Banking in Turkey

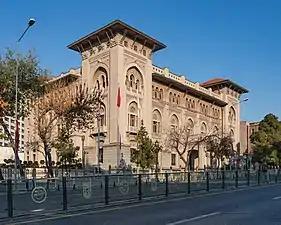
Historical building of Ziraat Bank, currently serving as Turkey's first banking museum

Banking in Turkey is an important aspect of the financial system Turkey's dynamic economy. Banks handle the majority of money and capital market transactions and activity. Commercial banks make up the majority of Turkey's financial sector, accounting for 91 percent of overall financial sector assets as of 2020.